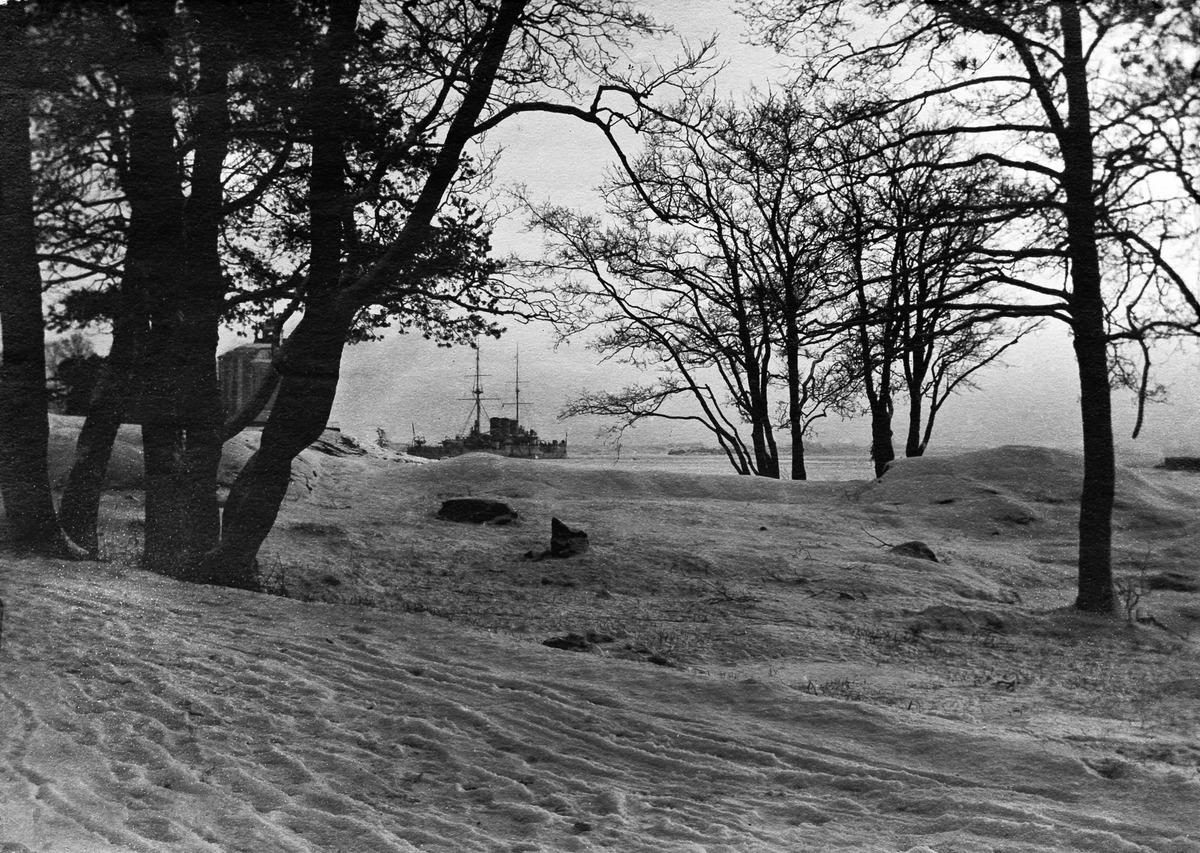
Talvinen maisema todennäköisesti Hylkysaarelta
sisällön kuvaus: Talvinen maisema todennäköisesti Hylkysaarelta. mustavalkoinen
Ajankohta: kuvausaika 1900 -luvun alku
Paikka: Suomi, Uusimaa, Helsinki, Hylkysaari
Aiheet: viheralueet puistot, talvi, lumi, laivat